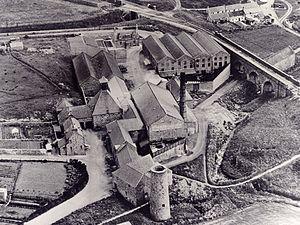
La distillerie de Glenugie située à Peterhead, dans l'Aberdeenshire, produisait un single malt. Elle fonctionna par intermittence de 1831 à 1983, année où elle fut démantelée.